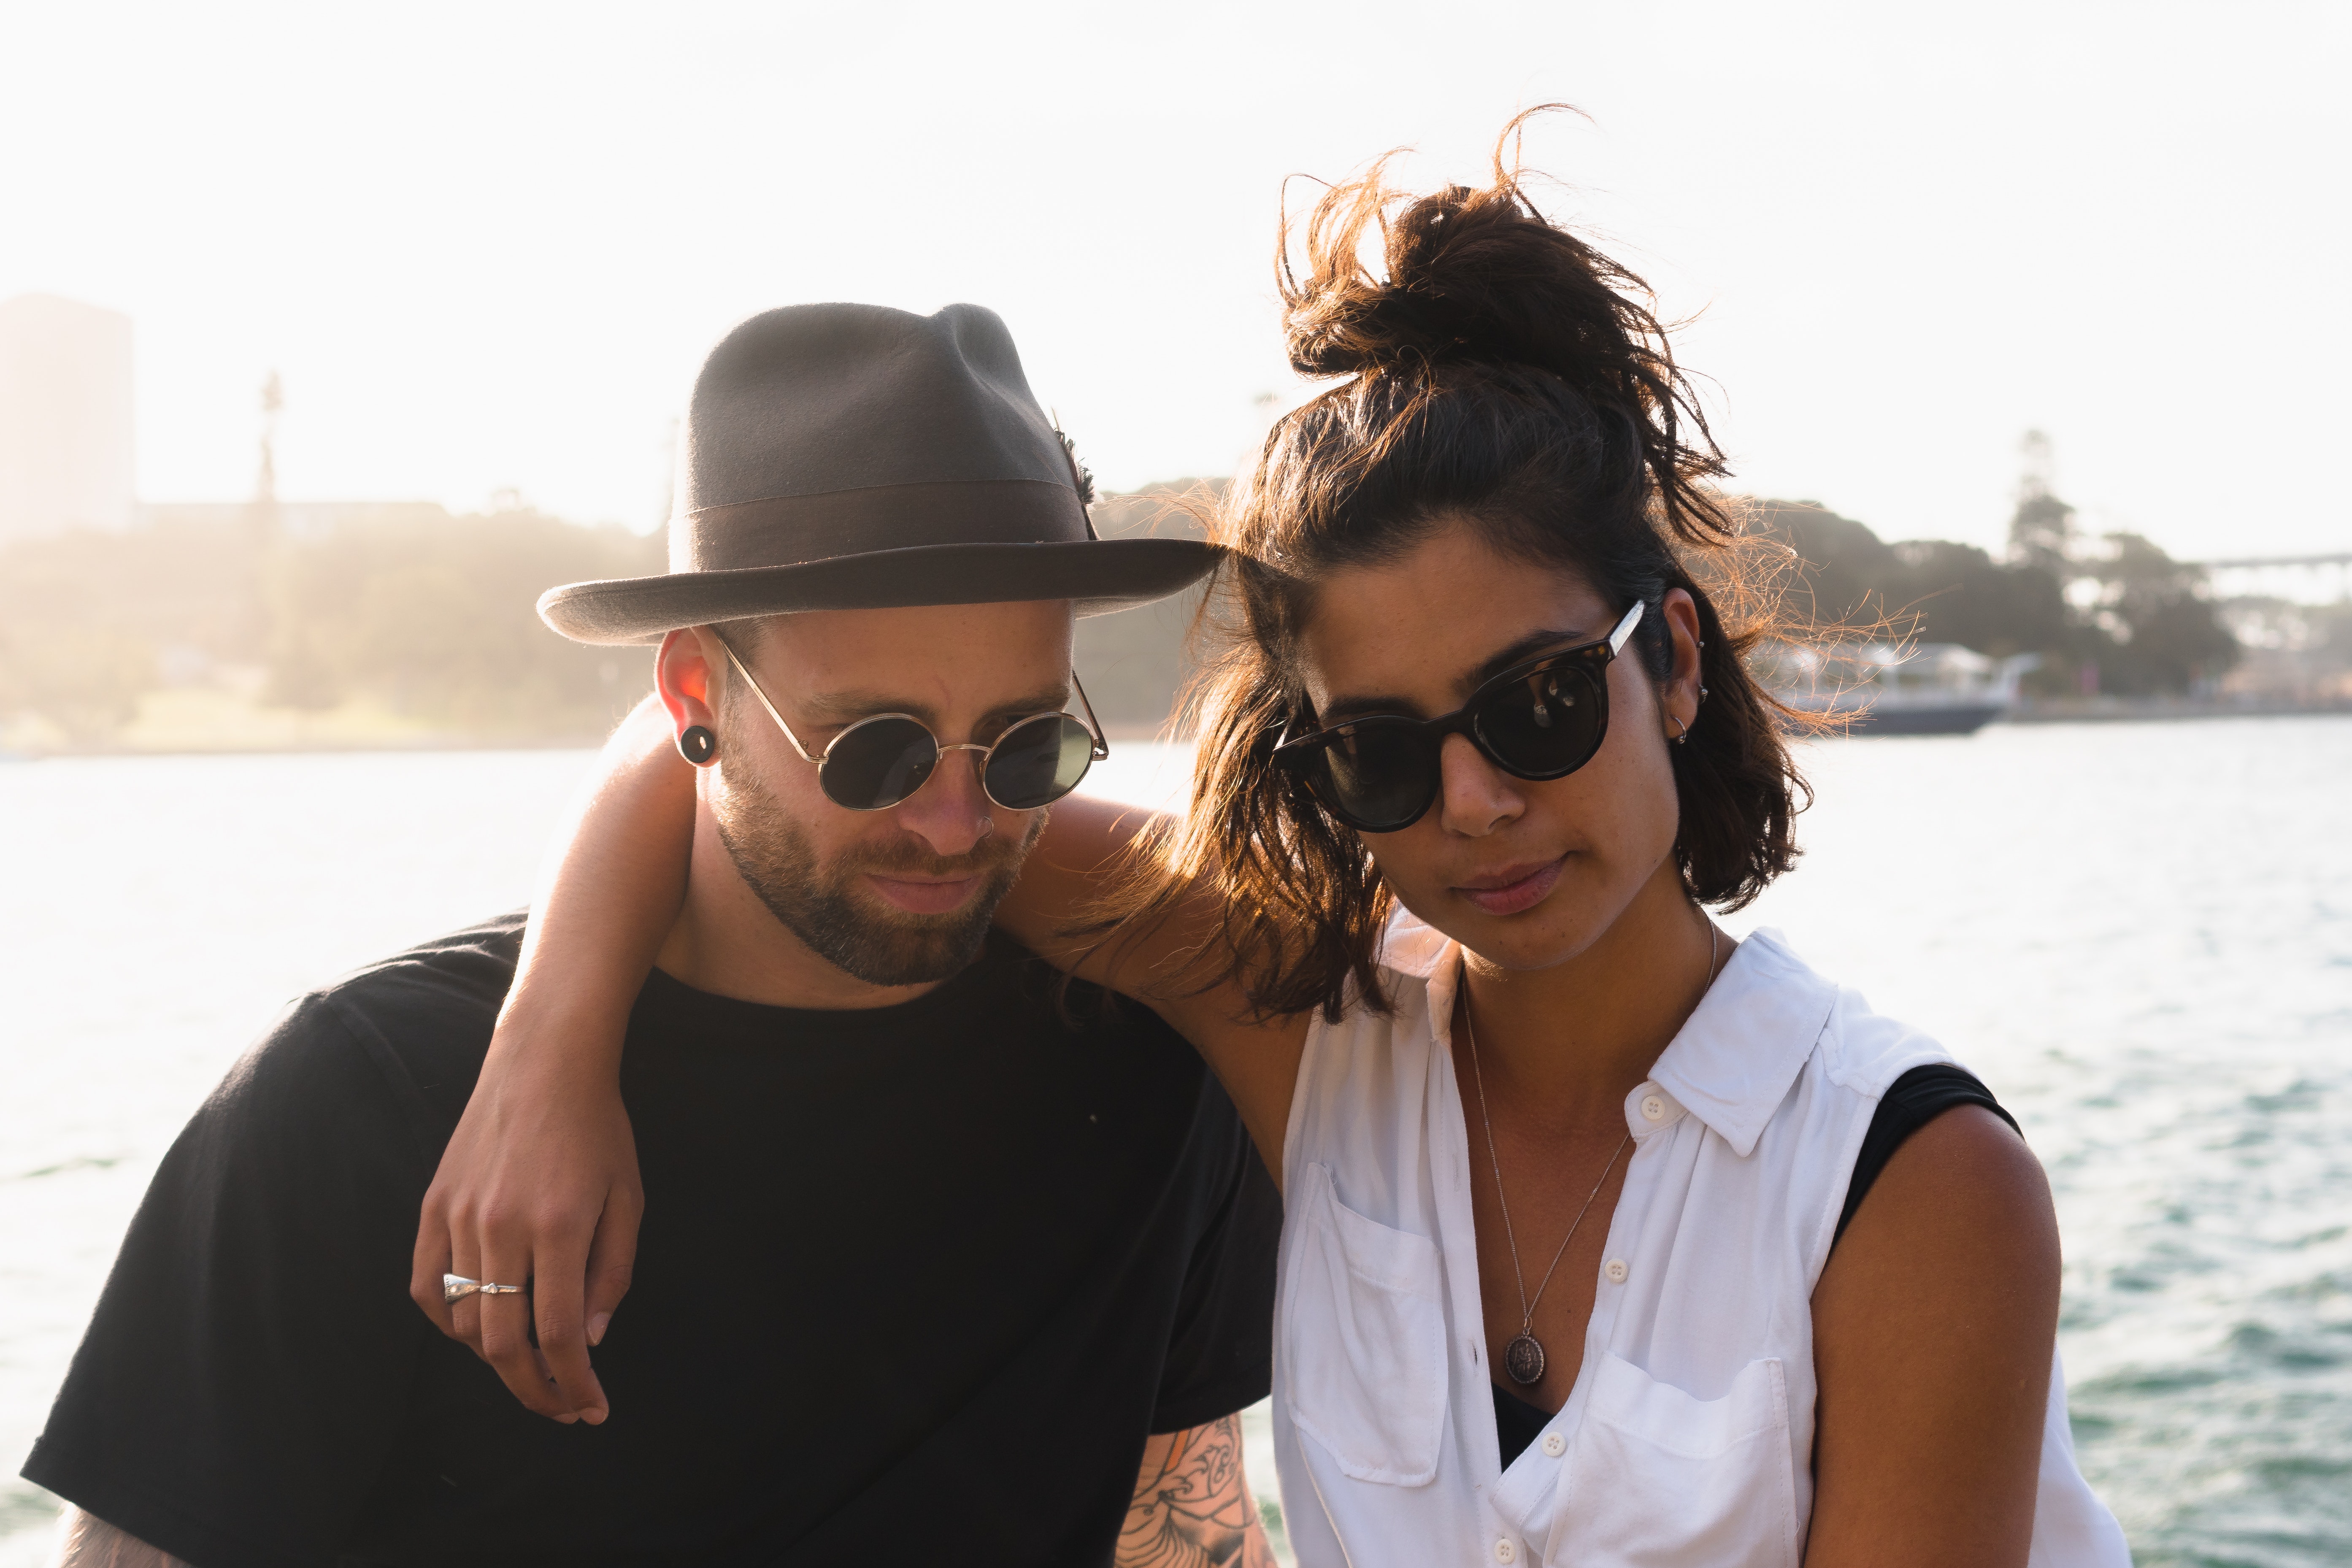
eyewear, sunglasses, cool, glasses, fun, friendship, vacation, fashion, summer, photography, interaction, tourism, vision care, headgear, fashion accessory, fedora, smile, hat, black hair, leisure, happy, photo shoot